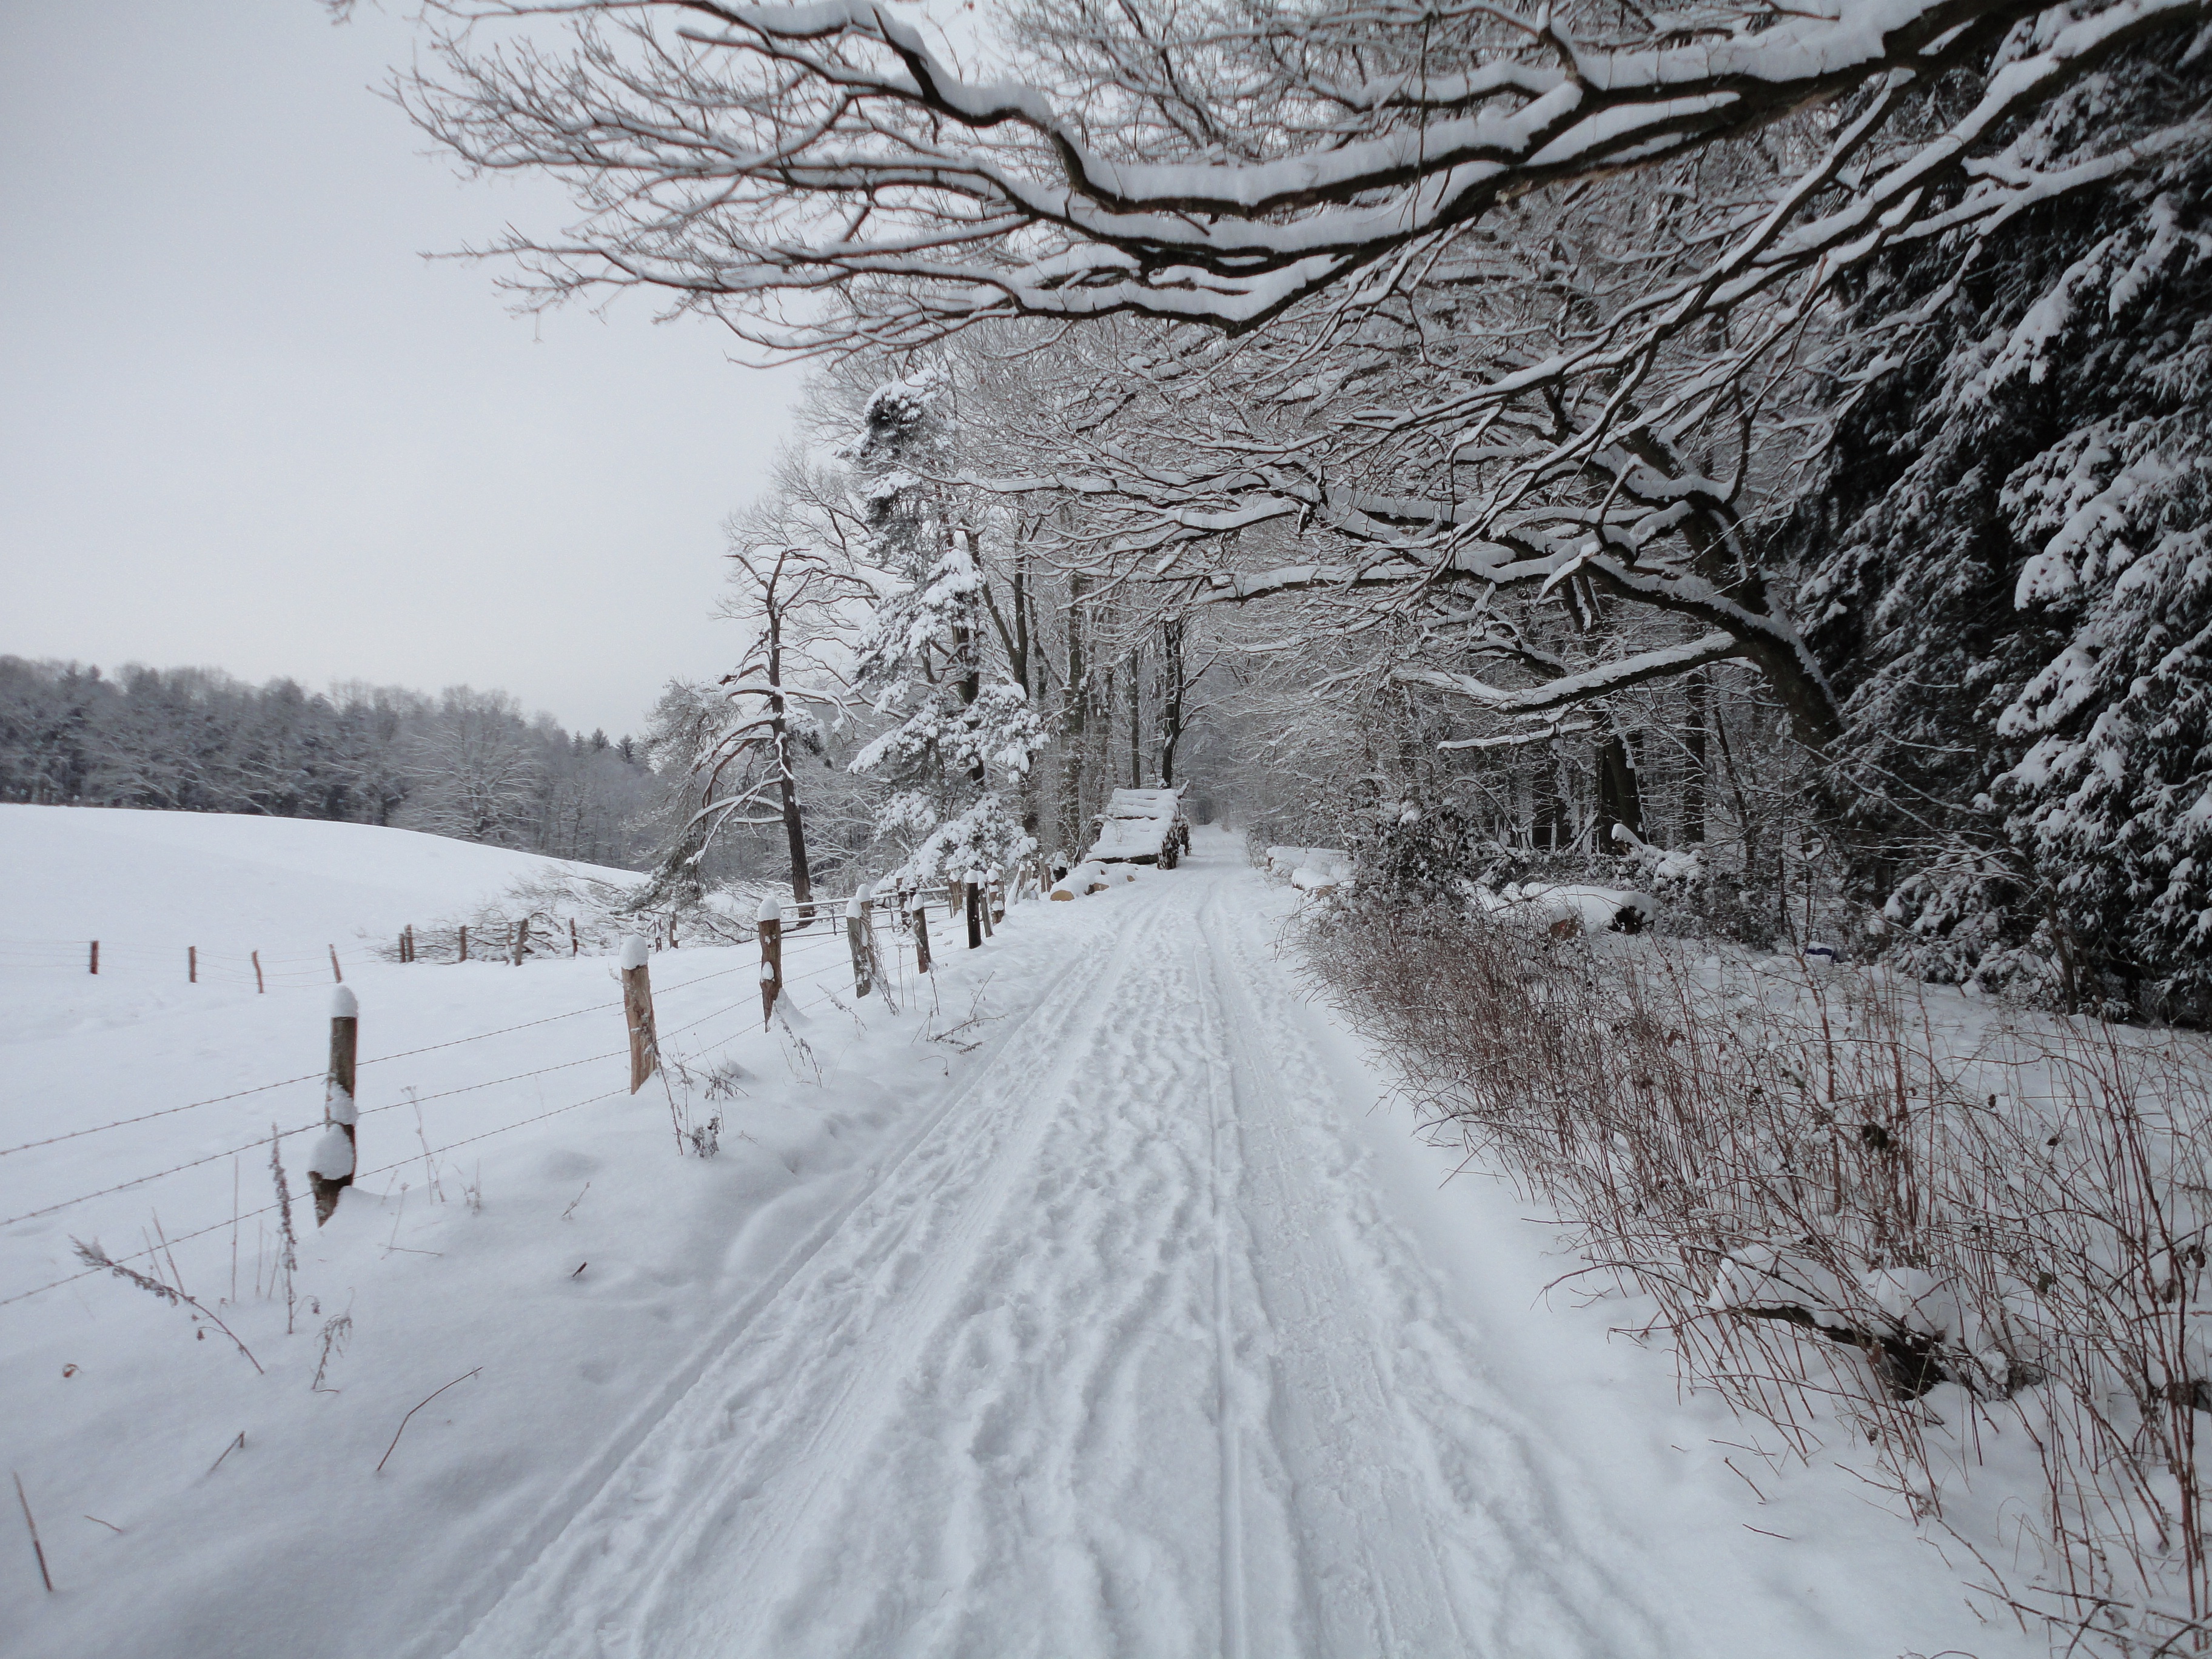
tree, path, snow, cold, winter, frost, ice, weather, season, blizzard, freezing, geological phenomenon, winter storm, rain and snow mixed